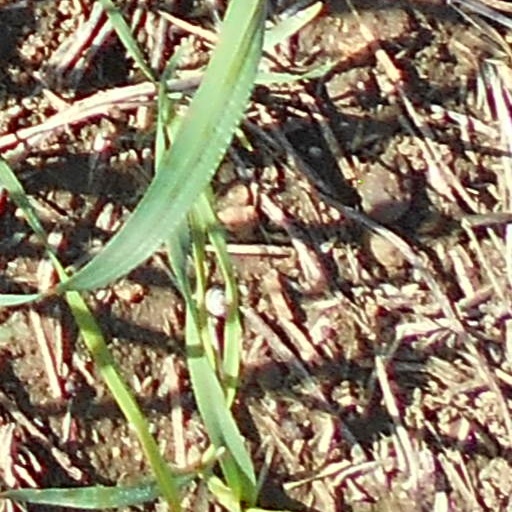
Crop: wheat